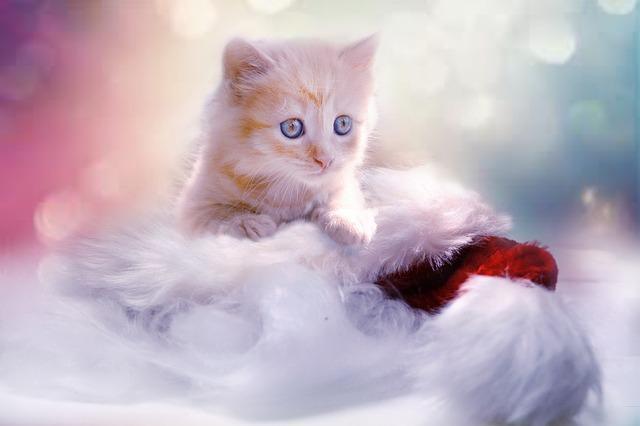
cat